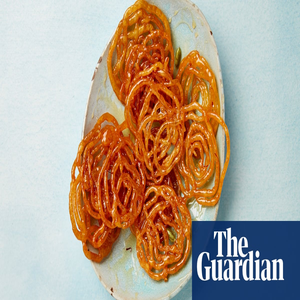
Dish: jalebi